Ohileshwara

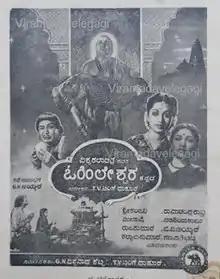
Poster

Ohileshwara is a 1956 Kannada-language film directed by T.V. Singh Tagore. The film starred Rajkumar and Kalyan Kumar. It had Narasimharaju, G.V. Iyer and H. R. Shastry in supporting roles.